Anurida stereoodorata

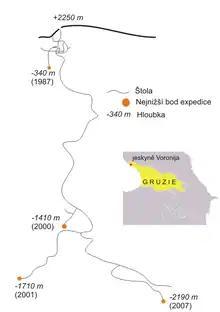
Voronija cave system

Anurida stereoodorata is a species of springtails (arthropod) endemic to the Krubera-Voronja cave system in Georgia. It is one of the deepest terrestrial animals ever found on Earth, living at > below the cave entrance.